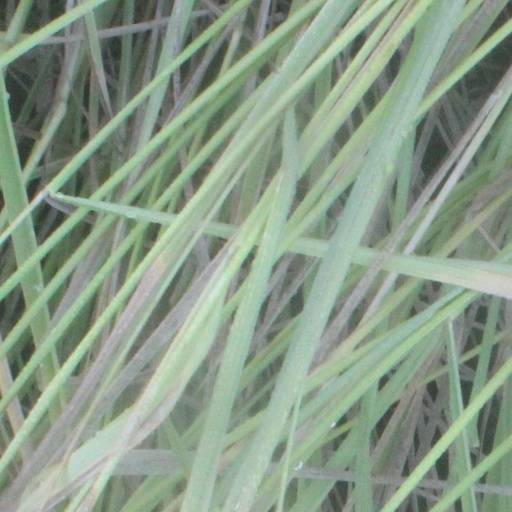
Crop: rice